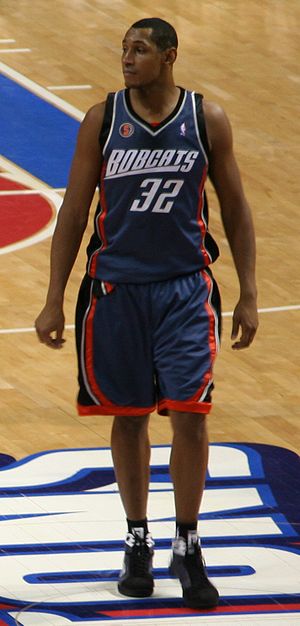
Boris Diaw
Boris Babacar Diaw-Riffiod er en fransk basketballspiller, der spiller som forward i NBA-klubben San Antonio Spurs. Han kom ind i ligaen i 2003, og har tidligere spillet for Atlanta Hawks, Phoenix Suns og Charlotte Bobcats.